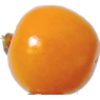
Label: Physalis 1